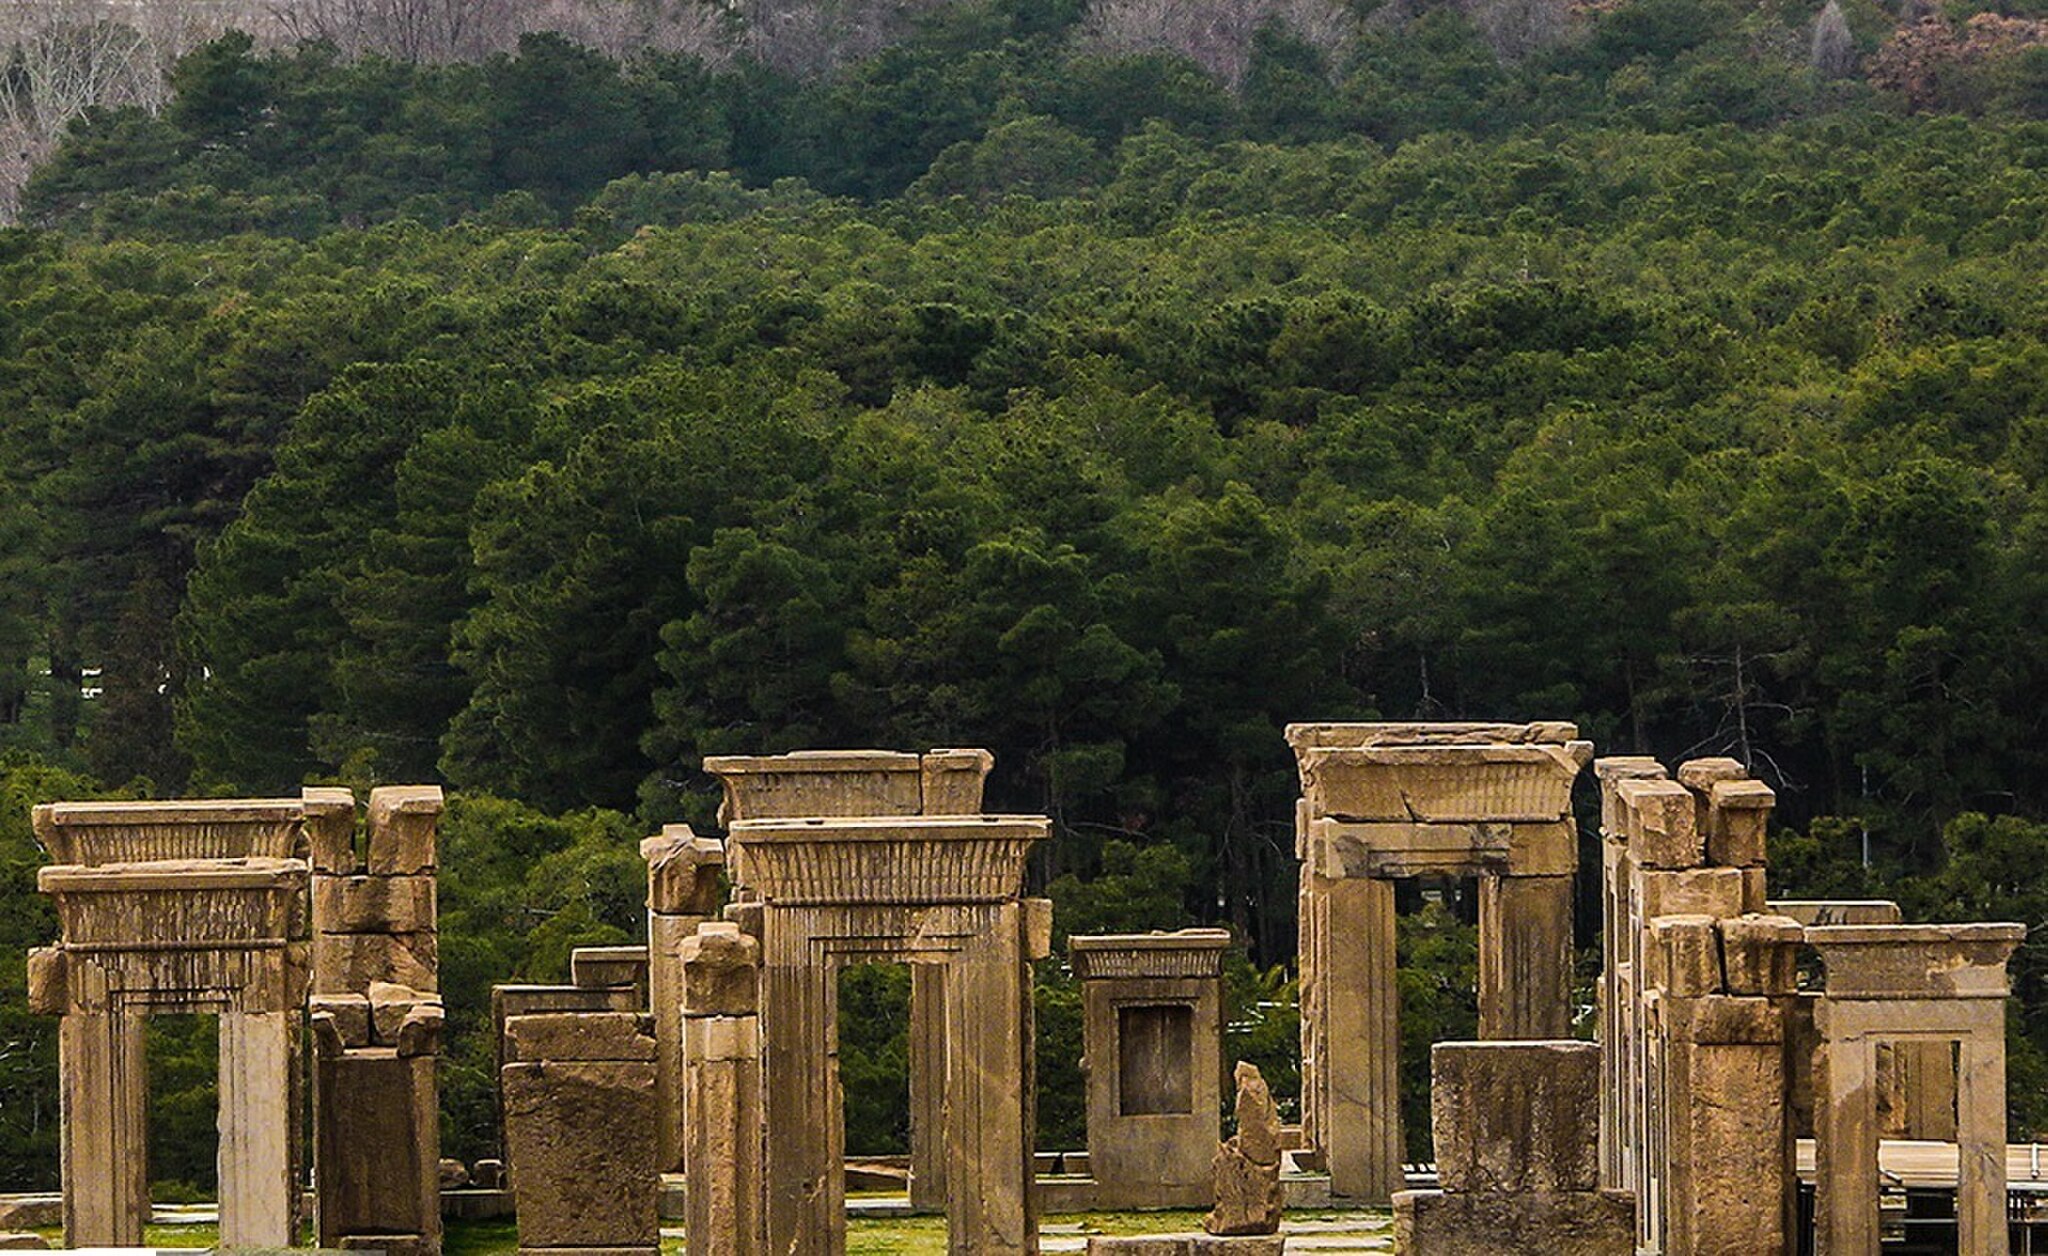
Title: Persepolis by Fars 20190309 01
Description: Persepolis Historical Site, Shiraz, Iran
Date: 2019-03-09
Categories: Palace of Darius I in Persepolis, License review needed, Farsnews review needed, Photographs from farsnews.ir, Photos by Hadis Faghiri for Fars News Agency